Hanko Peninsula

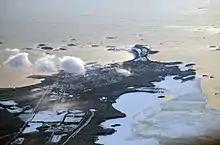
Aerial view of Hanko Peninsula

The Hanko Peninsula has played a major part during times of war. The Battle of Gangut was fought outside the Hanko peninsula on 7 August 1714 ("Gangut" is the Russian transliteration of the Swedish name for the peninsula "Hangö udd"). Some of the Russian fortifications that were built as part of Peter the Great's Naval Fortress are located here. During the Finnish Civil War, the German Ostsee Division landed here in April 1918.